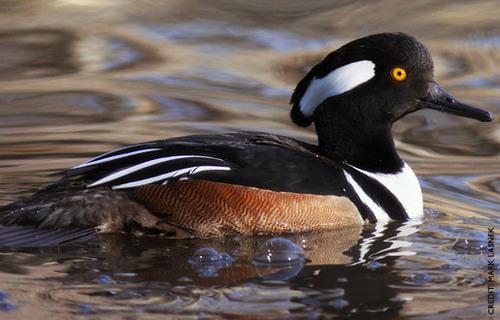
A photo of a hooded merganser